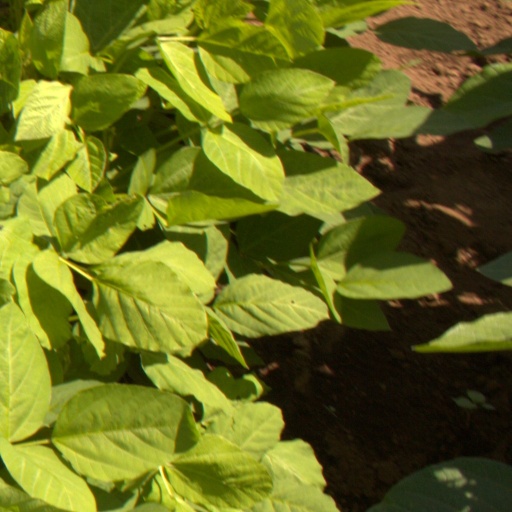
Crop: soybean